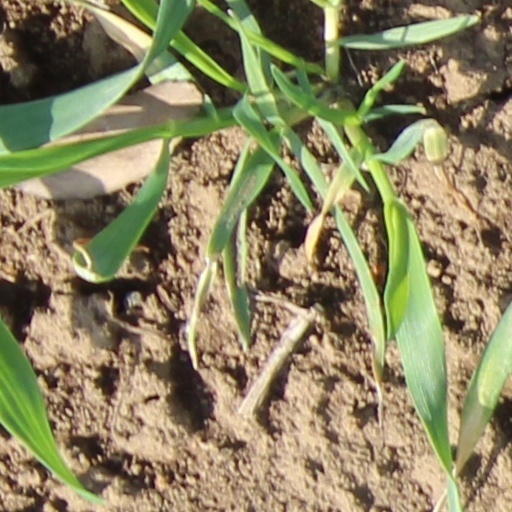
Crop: wheat